Morane-Saulnier MS.350

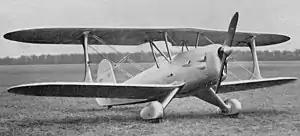

The Morane-Saulnier MS.350 was a French aerobatic trainer flown in 1936. Only one was built but it had a long career, flying post-war until the 1960s.